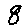
Label: 8